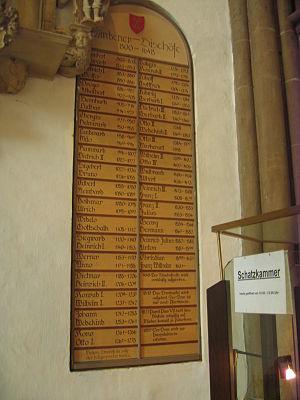
Cathédral à Minden, arrondissement de Minden-Lübbecke, Rhénanie-du-Nord-Westphalie, Allemagne. العربية